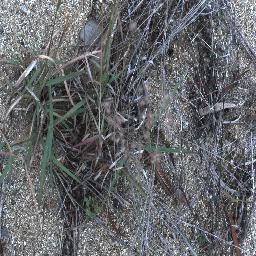
Label: negative